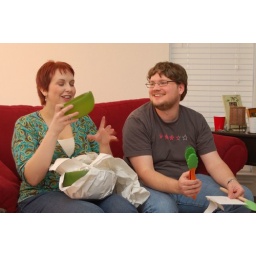
These fabulous green bowls are going to come in handy!